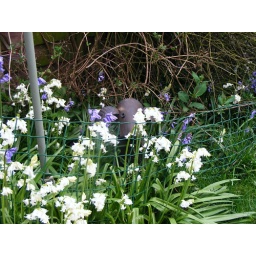
Nodding dog is hidden by a mass of blue and white bluebells. 2009_04240003